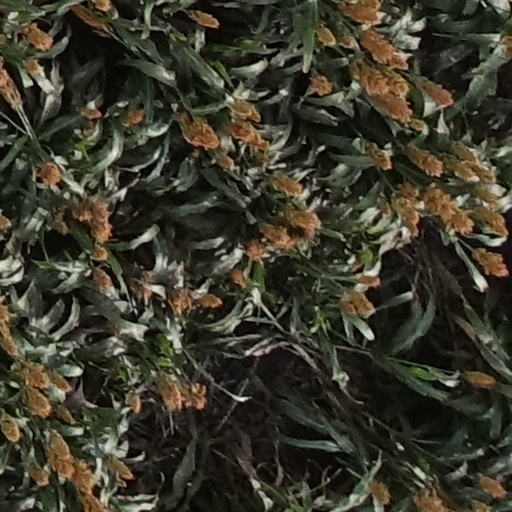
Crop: sorghum